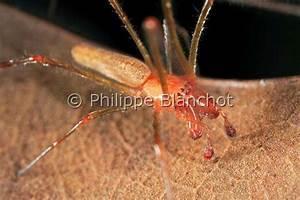
spider